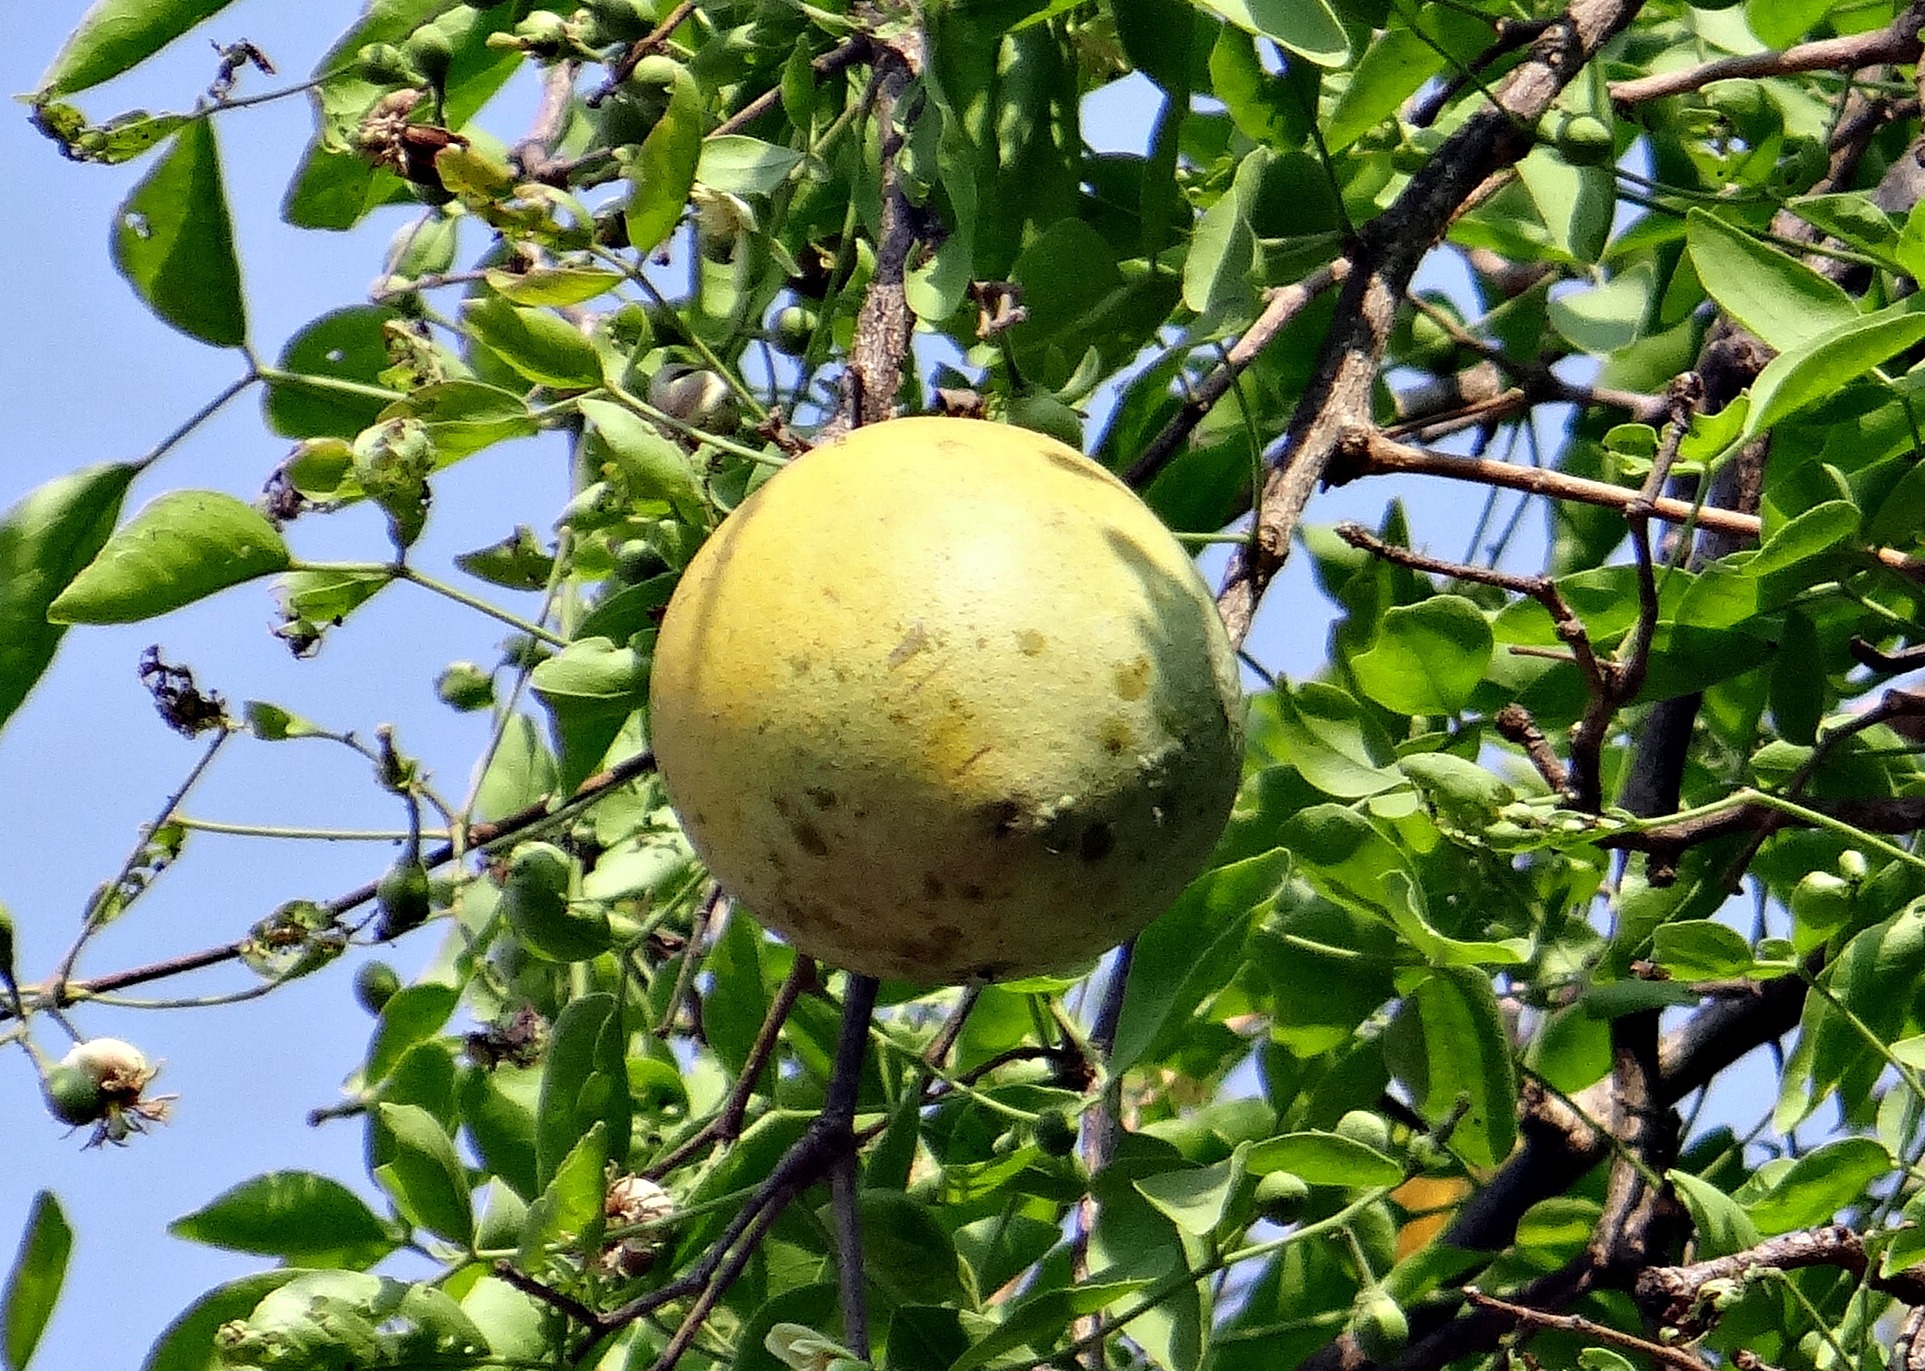
tree, branch, plant, fruit, flower, ripe, food, produce, tropical, flora, coconut, india, bel, citrus, flowering plant, land plant, wood apple, aegle marmelos, golden apple, stone apple, bilva, bili, bael, bengal quince